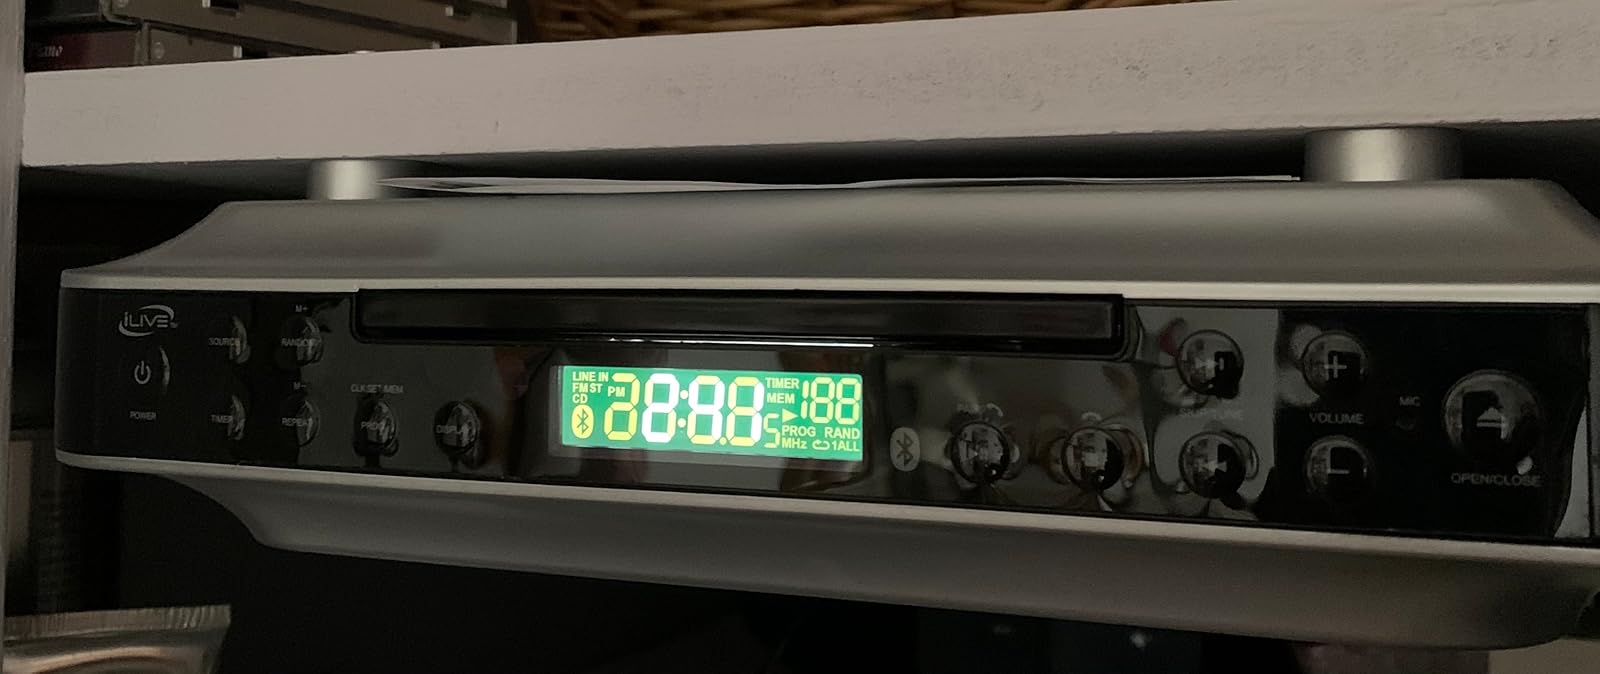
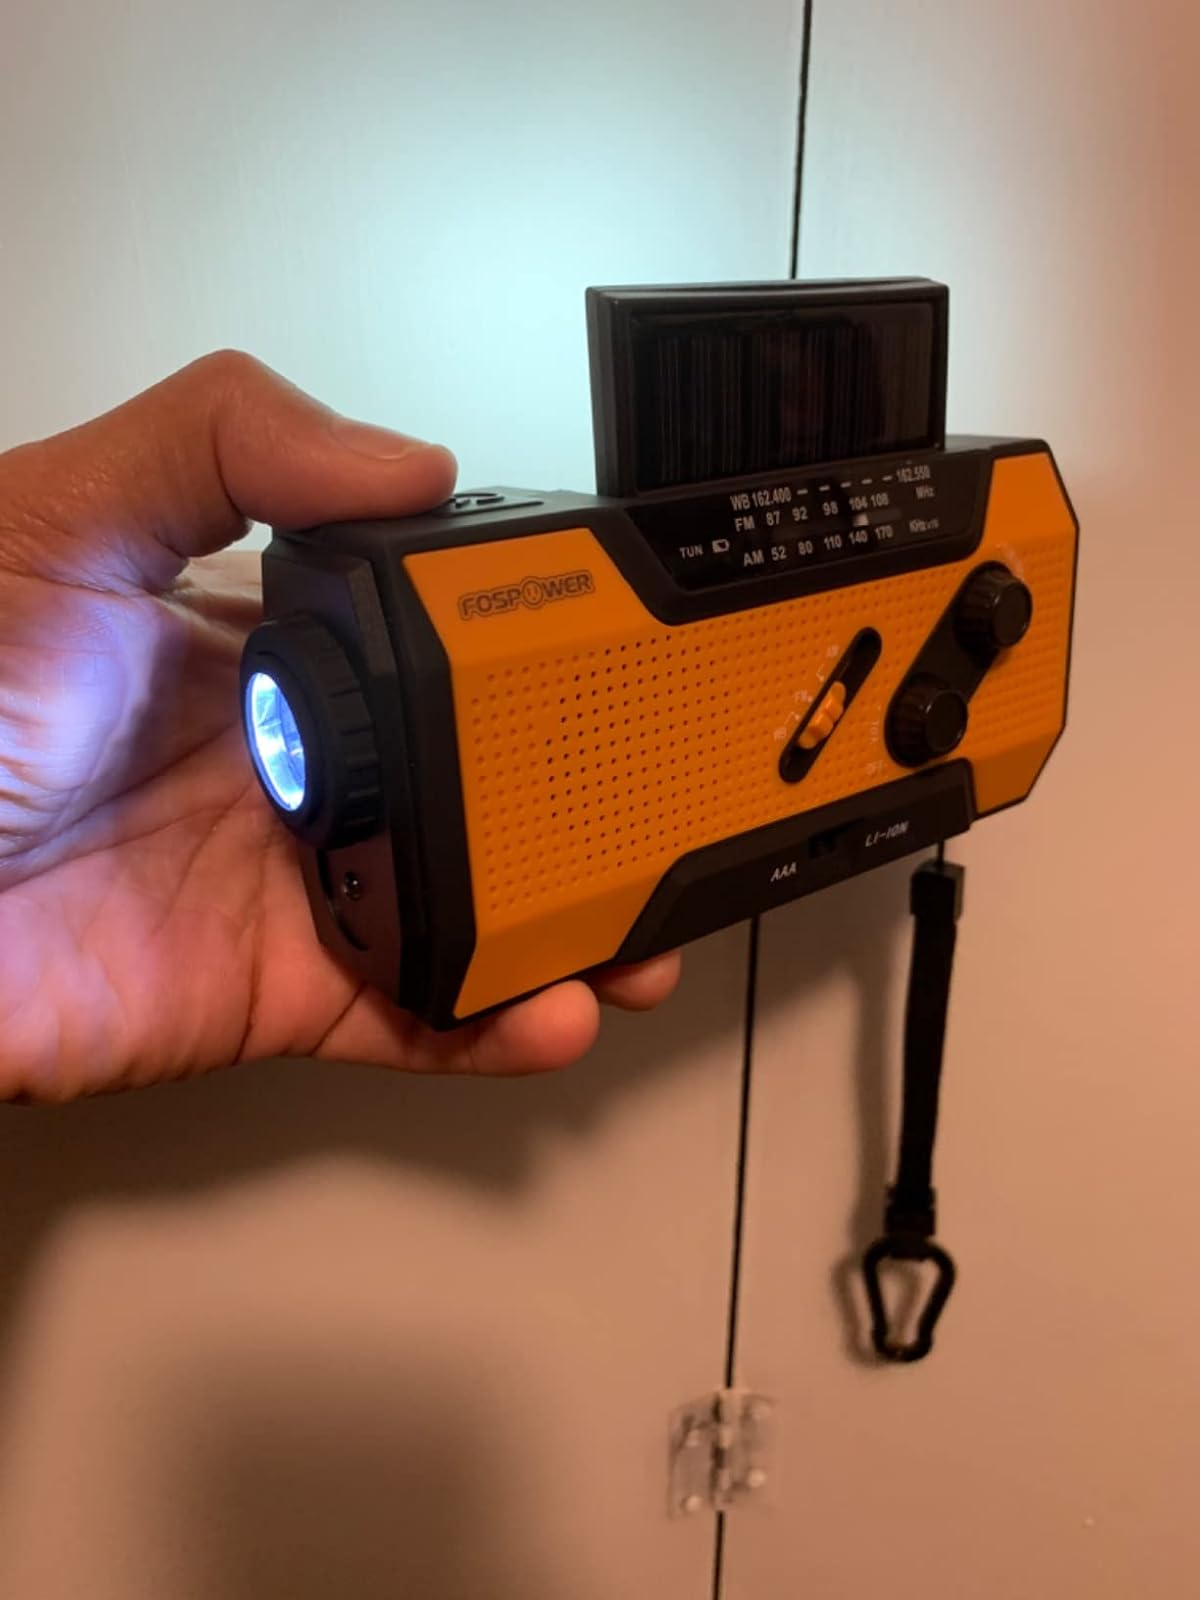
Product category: radio
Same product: no